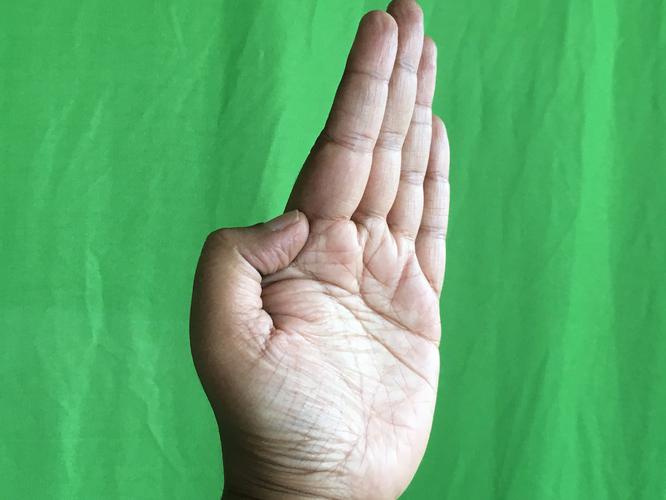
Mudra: Pathaka
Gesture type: single_hand